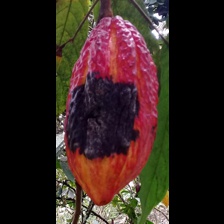
Label: phytophthora